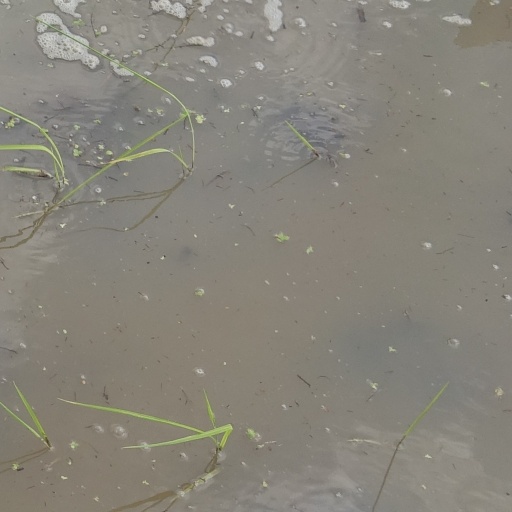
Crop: rice